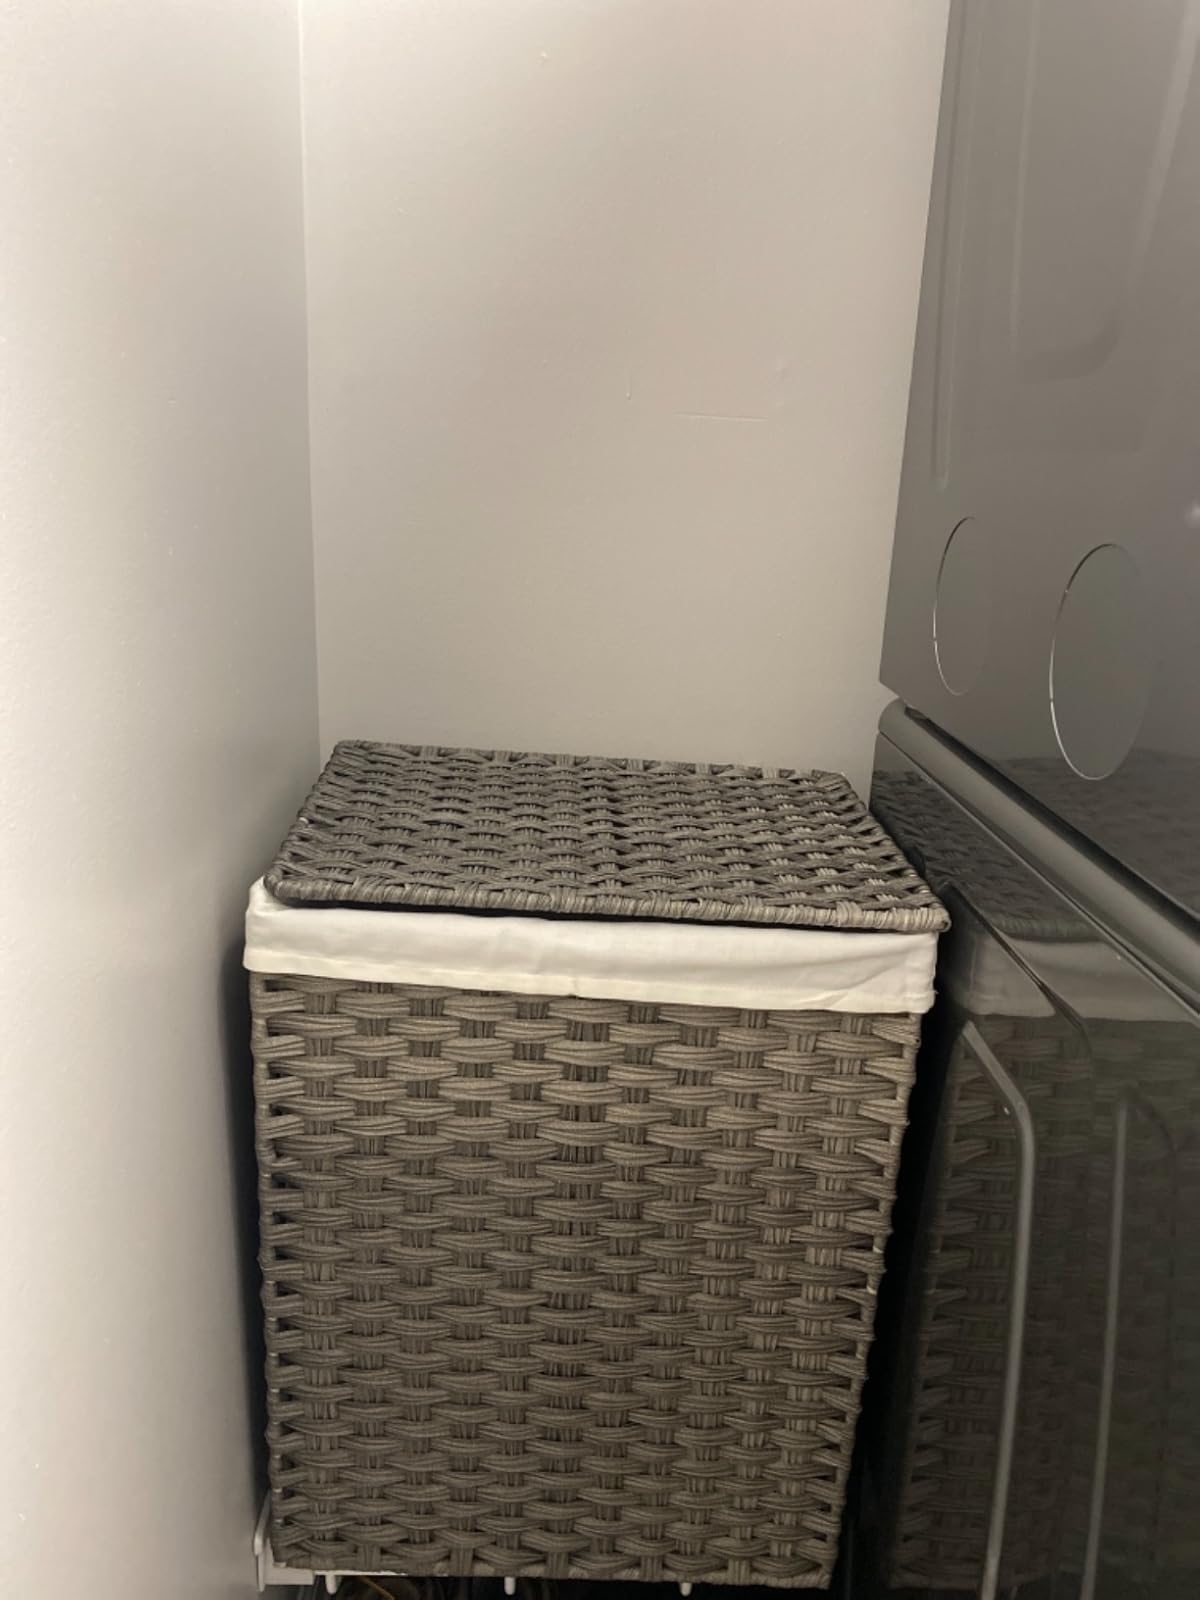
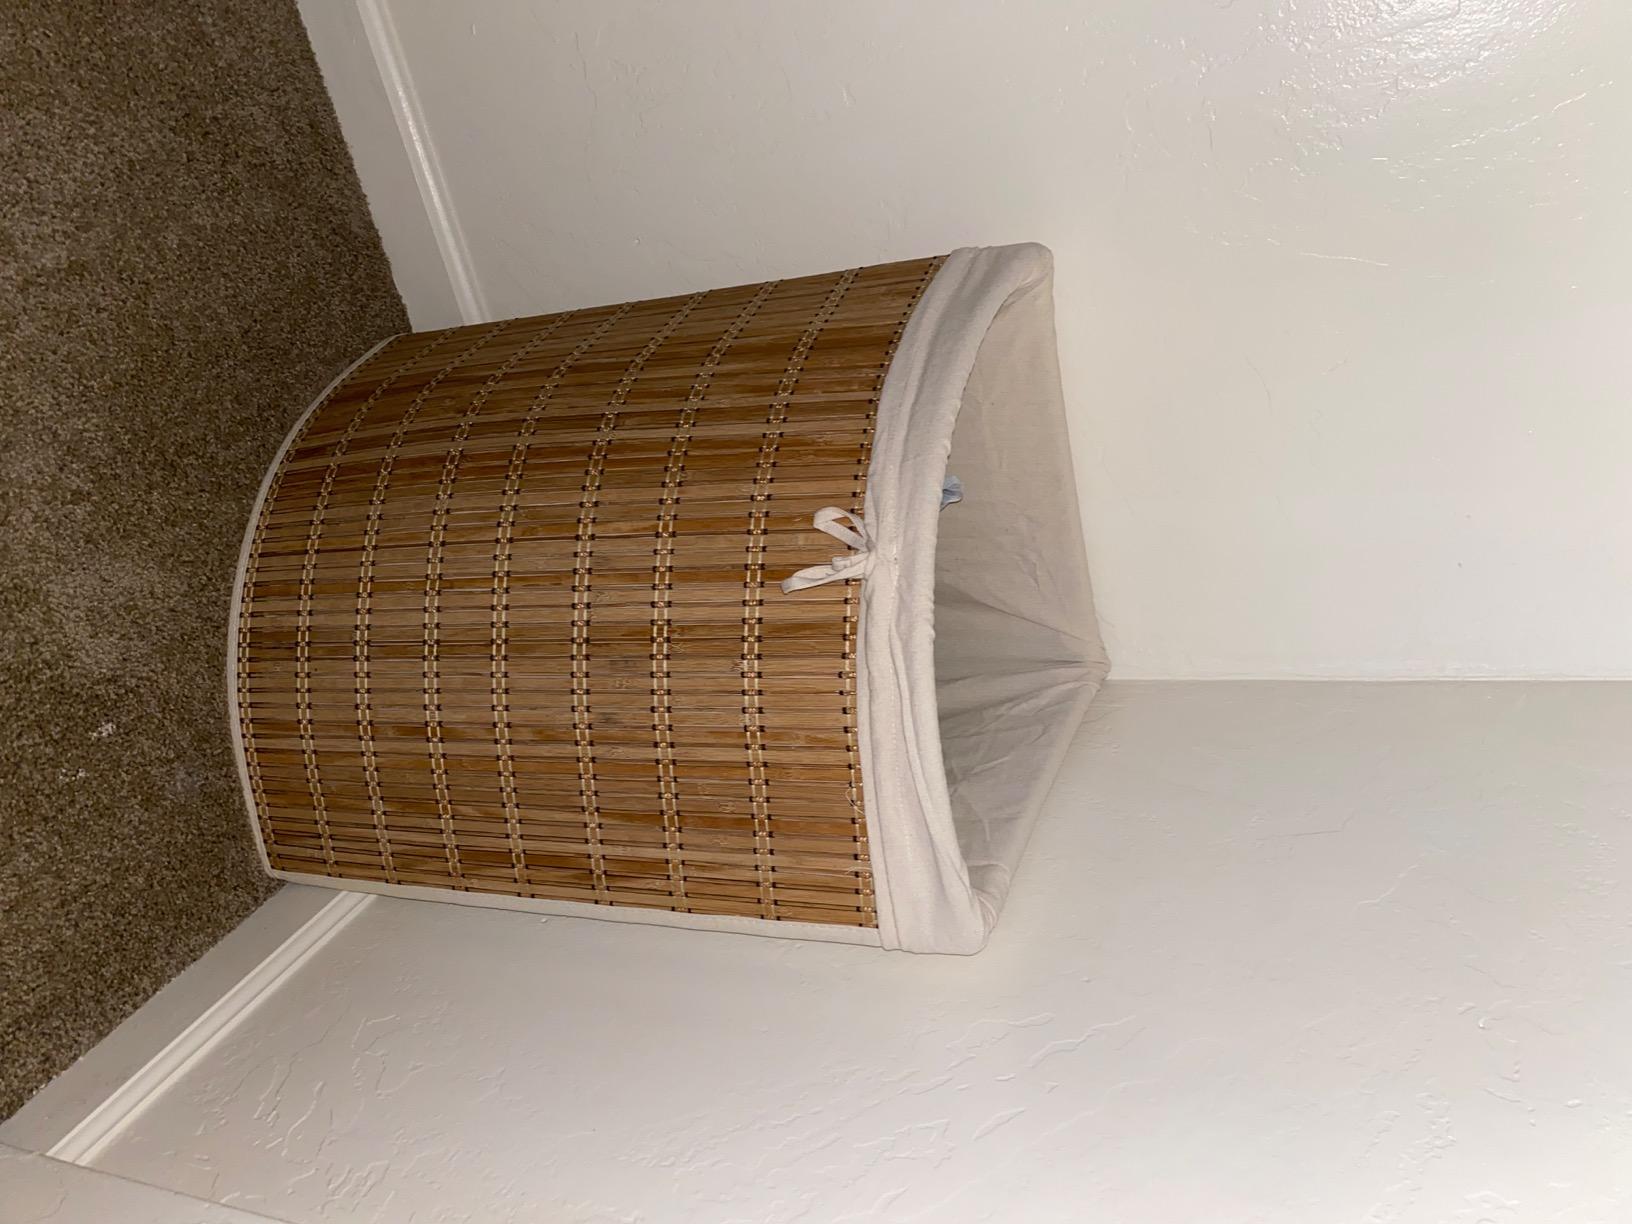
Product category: items_hamper
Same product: no